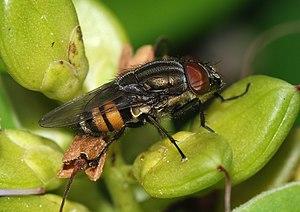
Stomorhina lunata, une mouche de la famille des Calliphoridae. Individu mâle.
Les Rhiniidae sont une famille de diptères.